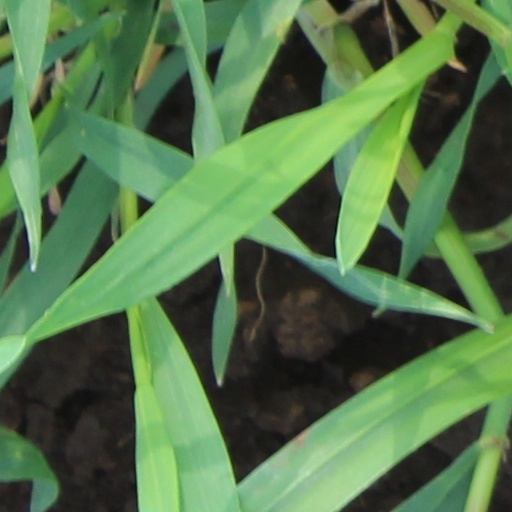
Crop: wheat